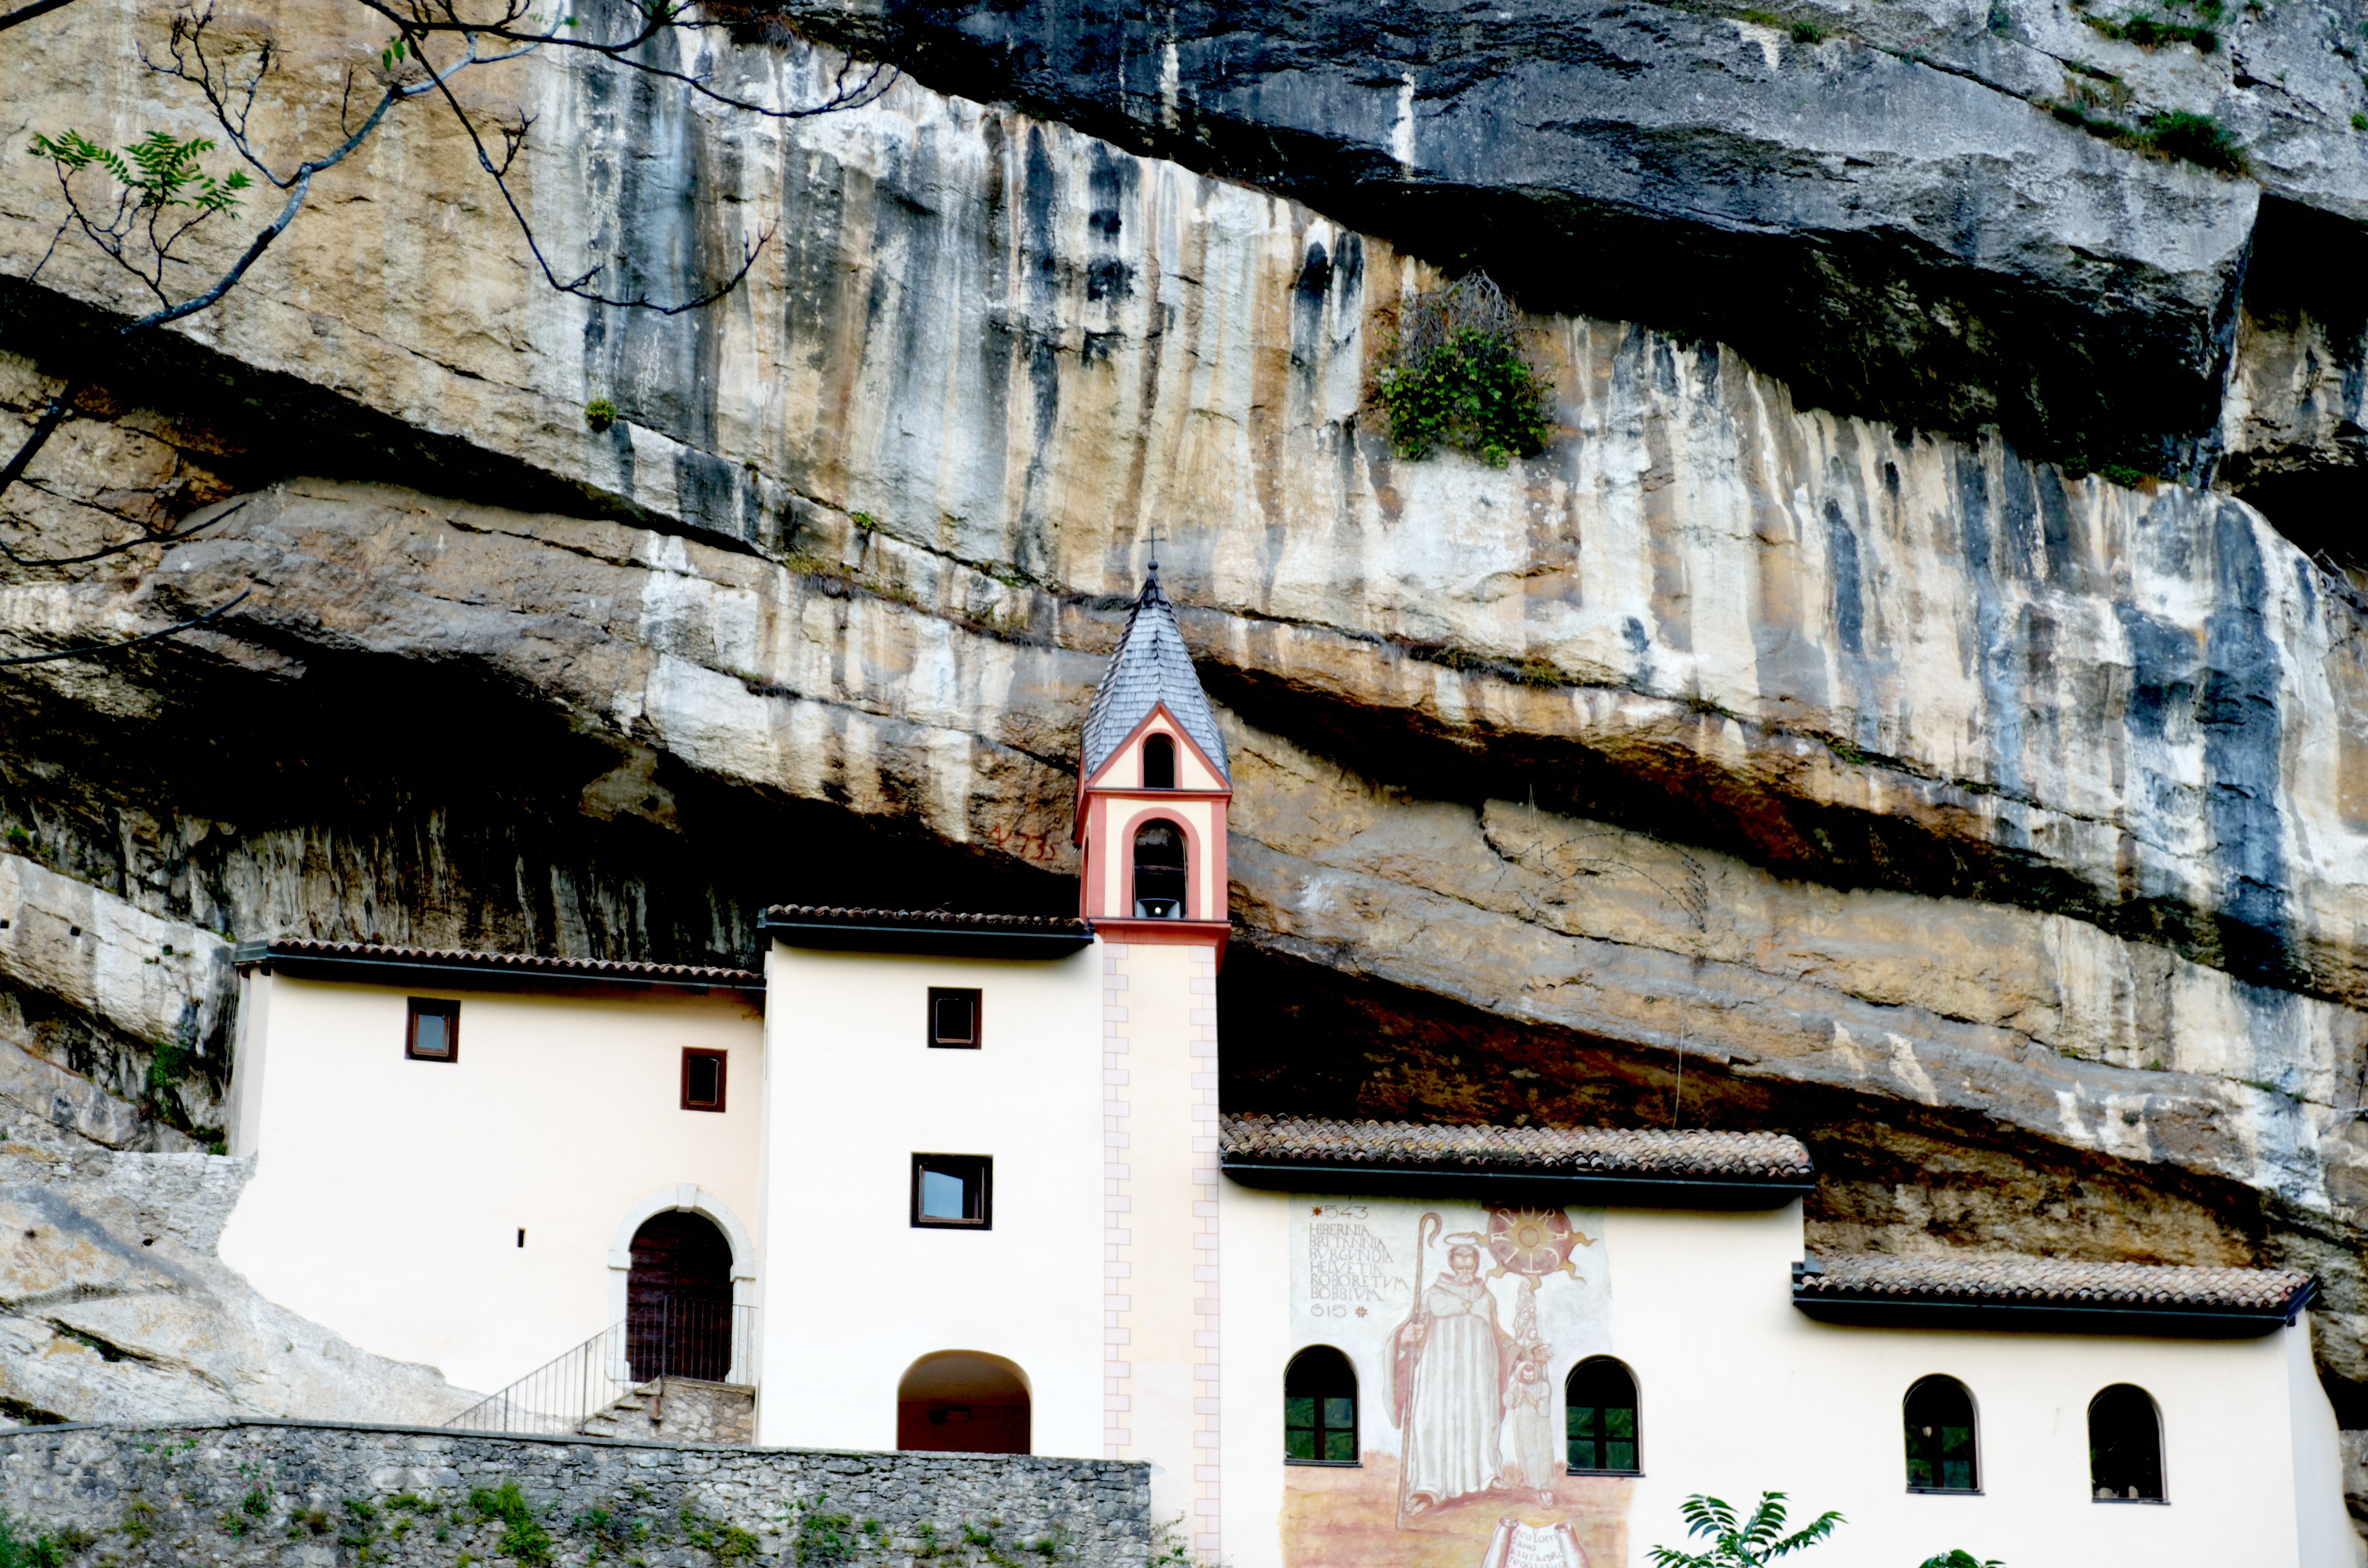
rock, house, wall, travel, village, italy, tourism, monastery, ancient history, colombano, rovereto, hermitage s